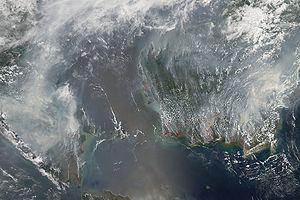
La campagne, aussi appelée milieu campagnal ou milieu rural, désigne l'ensemble des espaces cultivés, naturels ou semi-naturels habités, elle s'oppose aux concepts de ville, d'agglomération ou de milieu urbain. La campagne est caractérisée par une faible densité par rapport aux pôles urbains environnant, par un paysage à dominante végétale, par une activité agricole dominante, au moins par les surfaces qu'elle occupe et par une économie structurée plus fortement autour du secteur primaire. Les habitants sont dits « ruraux » ou « campagnards ». À l'échelle mondiale, 3,3 milliards d'individus seraient des ruraux, soit un peu moins de la moitié de la population mondiale.